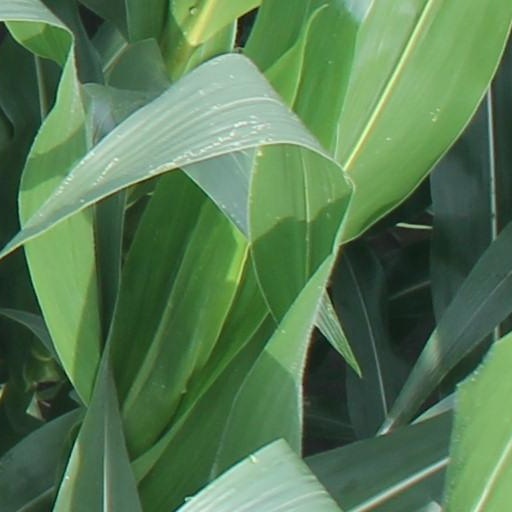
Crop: maize; corn